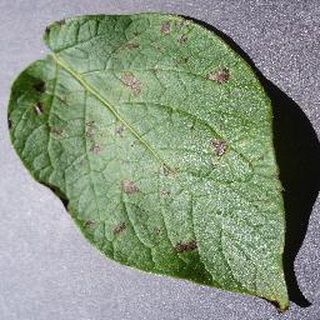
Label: potato_early_blight